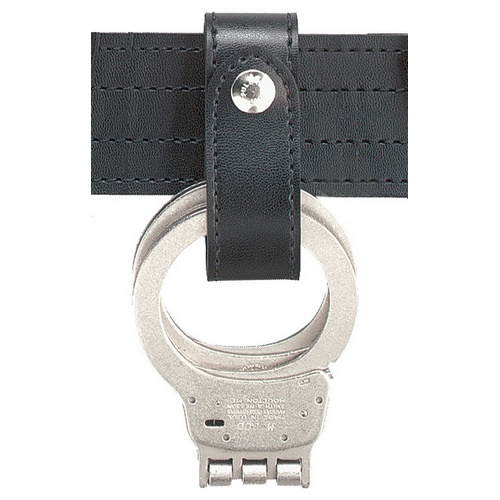
Model 690 Handcuff Strap-snap
The Model 690 Handcuff Strap secures one pair of handcuffs to the duty rig. Due to its simple design, this product will accommodate hinge or chain as well as standard and oversize cuffs. Mounts to the belt with a 1-snap design, saving space on the rig for other accessories. Fits 2.25 (58mm) duty belts.
Brand: Safariland
Category: Business & Industrial > Law Enforcement > Cuffs